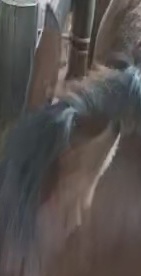
Face region: ears (position_of_ears)
Pain indicator: obviously_present